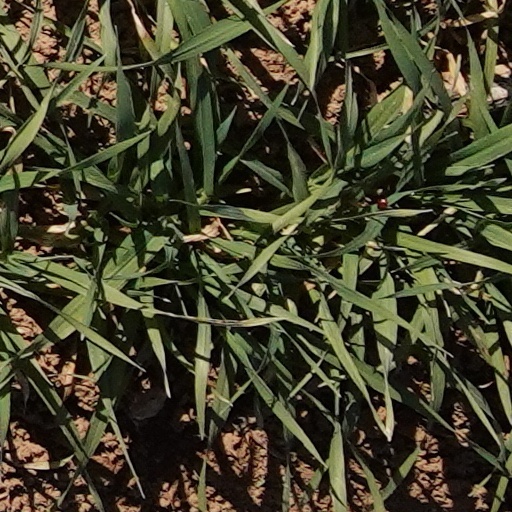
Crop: wheat